North America

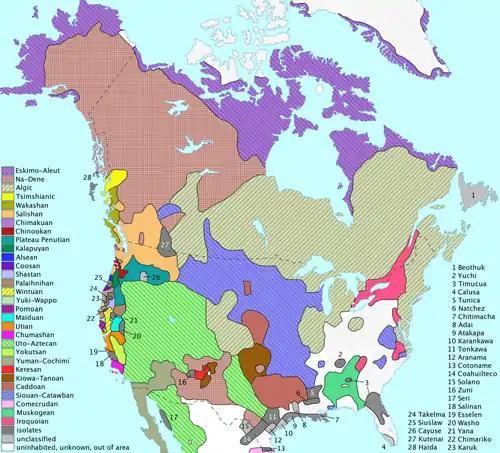
Native languages of the United States, Canada, Greenland, and Northern Mexico

Central America is geologically active with volcanic eruptions and earthquakes occurring from time to time. In 1976 Guatemala was hit by a major earthquake, killing 23,000 people; Managua, the capital of Nicaragua, was devastated by earthquakes in 1931 and 1972, the last one killing about 5,000 people; three earthquakes devastated El Salvador, one in 1986 and two in 2001; one earthquake devastated northern and central Costa Rica in 2009, killing at least 34 people; in Honduras a powerful earthquake killed seven people in 2009.